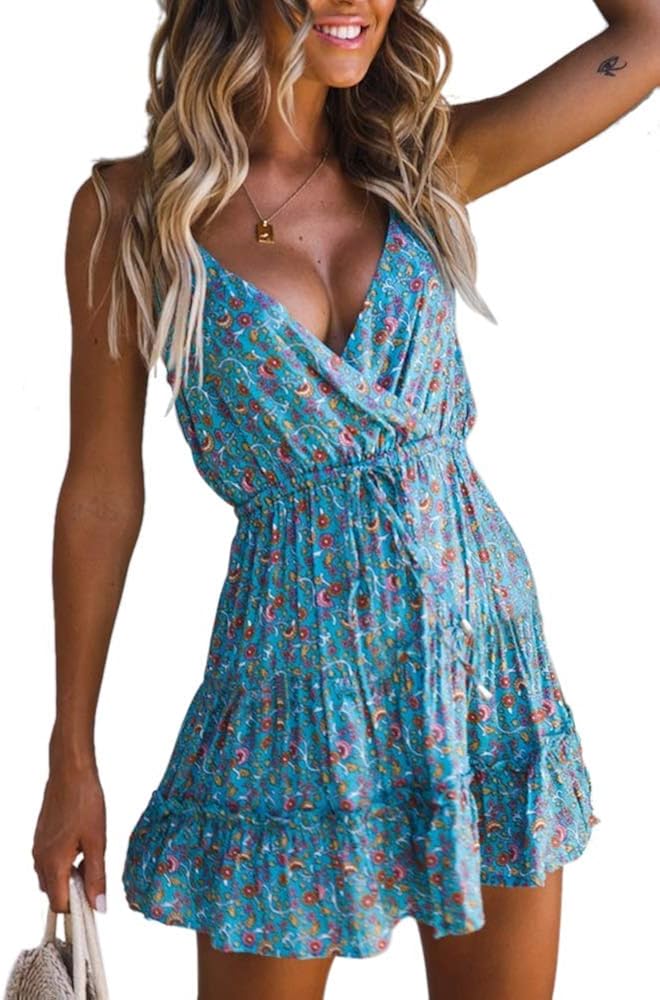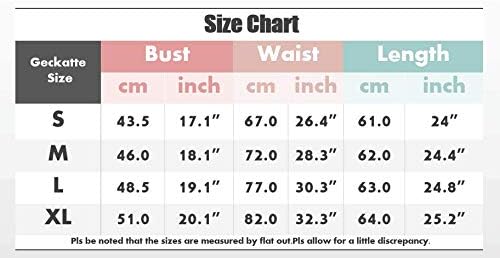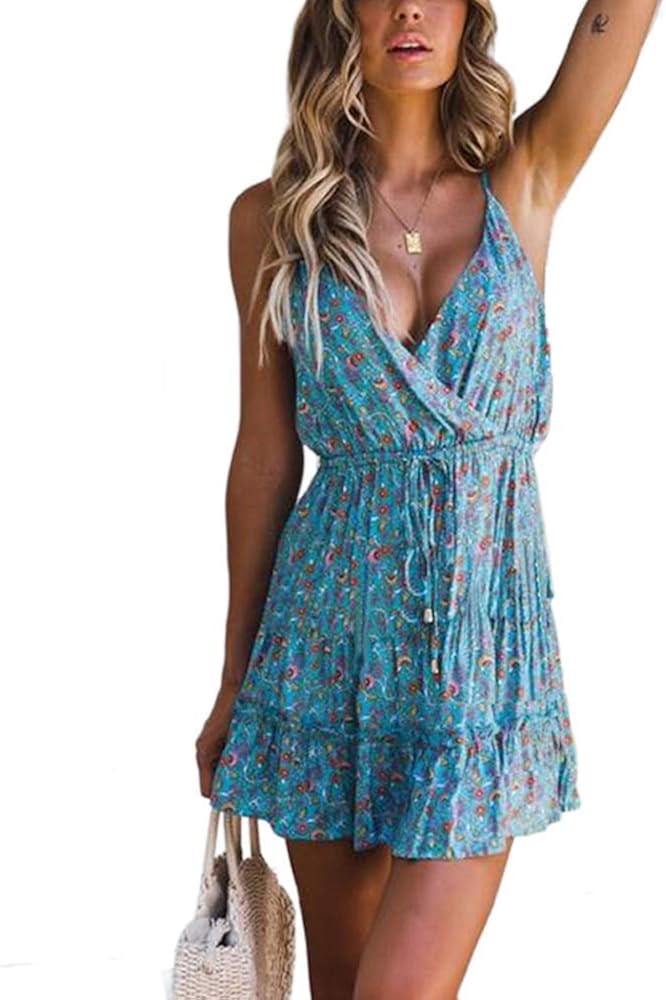
Geckatte Womens Sleeveless Boho Wrap V Neck Sundress Floral Print High Waist Swing Party Mini Short Dress
Category: AMAZON FASHION
Welcome to our Store！ popular element this year,shape-friendly loose ruffle design,new products with price concessions. ❤If you like this goods,please kindly give us feedback,this will be a win-win situation. Womens Sleeveless Boho Wrap V Neck Sundress Floral Print High Waist Swing Party Mini Short Dress Design inspiration: sexy wrap v neck style, sleeveless, mini short dress Season: spring/fall/summer ❤ Fashion&Casual ❤Length:above knee length. ❤ Suitable Occasion:beach,casual,party,club,daily,street ❤good quality and lightweight material,breathable and elegant COLOR VARIETY - Many different and exciting color options available to best suit your taste and style. From the basic color to more vibrant colors. Choose the colors that strike your fancy the most ! just click and search. ❤ Customer Notice: Please allow 0.4-0.8 inch (1-2 cm) differ due to manual measurement. ❤Package Includes: One piece of item. ❤Shipping: Usually ship out the order in 1-3 business days.And It takes 5-20 days on the delivery way for shipment. ❤If you would like to choose self-delivery, please believe it not cost too much time. Any questions about color or size,contact us! we are committed to providing you with a better wearing experience,so please feel free to email us if you have any ideas.We will reply you within 24 hours.
Features: Tie closure | Hand Wash Only | Material: Polyester, Spandex, It'S Very Soft, Cozy, Lightweight, Super Comfortable And Cute. | Feature:Stylish Sexy Wrap V Neck Dress, Cute Swing Belted Short Dresses, Sleeveless High Waist Dress, Soft Spaghetti Strap Party Dress, Vintage Color Could Modify Your Skin, Looks More Pretty. There Are Multiple Color For Your Characteristic Choices. A Casual Womens Mini Dress Outwear In The Crowd! | Size: S(Bust-42.1",Sleeve-10.5",Length-34.4"), M(Bust-44.5",Sleeve-11",Length-35"), L(Bust-46.9",Sleeve-11.5",Length-35.6"), Xl(Bust-50",Sleeve-12",Length-36.2"). According To The Light And Different Computer Monitor, The Color May Be Slightly Different As Pictures. Hope For Your Understanding. | Occasions: Suited For Womens, Ladies, Juniors. | Garment Care: Hand Wash Recommended with Cold Water; Machine Wash Cold Gentle Cycle. Hang Or Line Dry. We Accept Return Within 30 Days After The Package Is Delivered❤